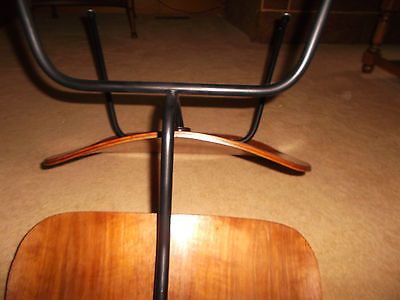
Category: chair